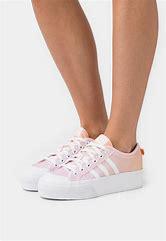
Brand: Adidas
Model: Nizza Platform